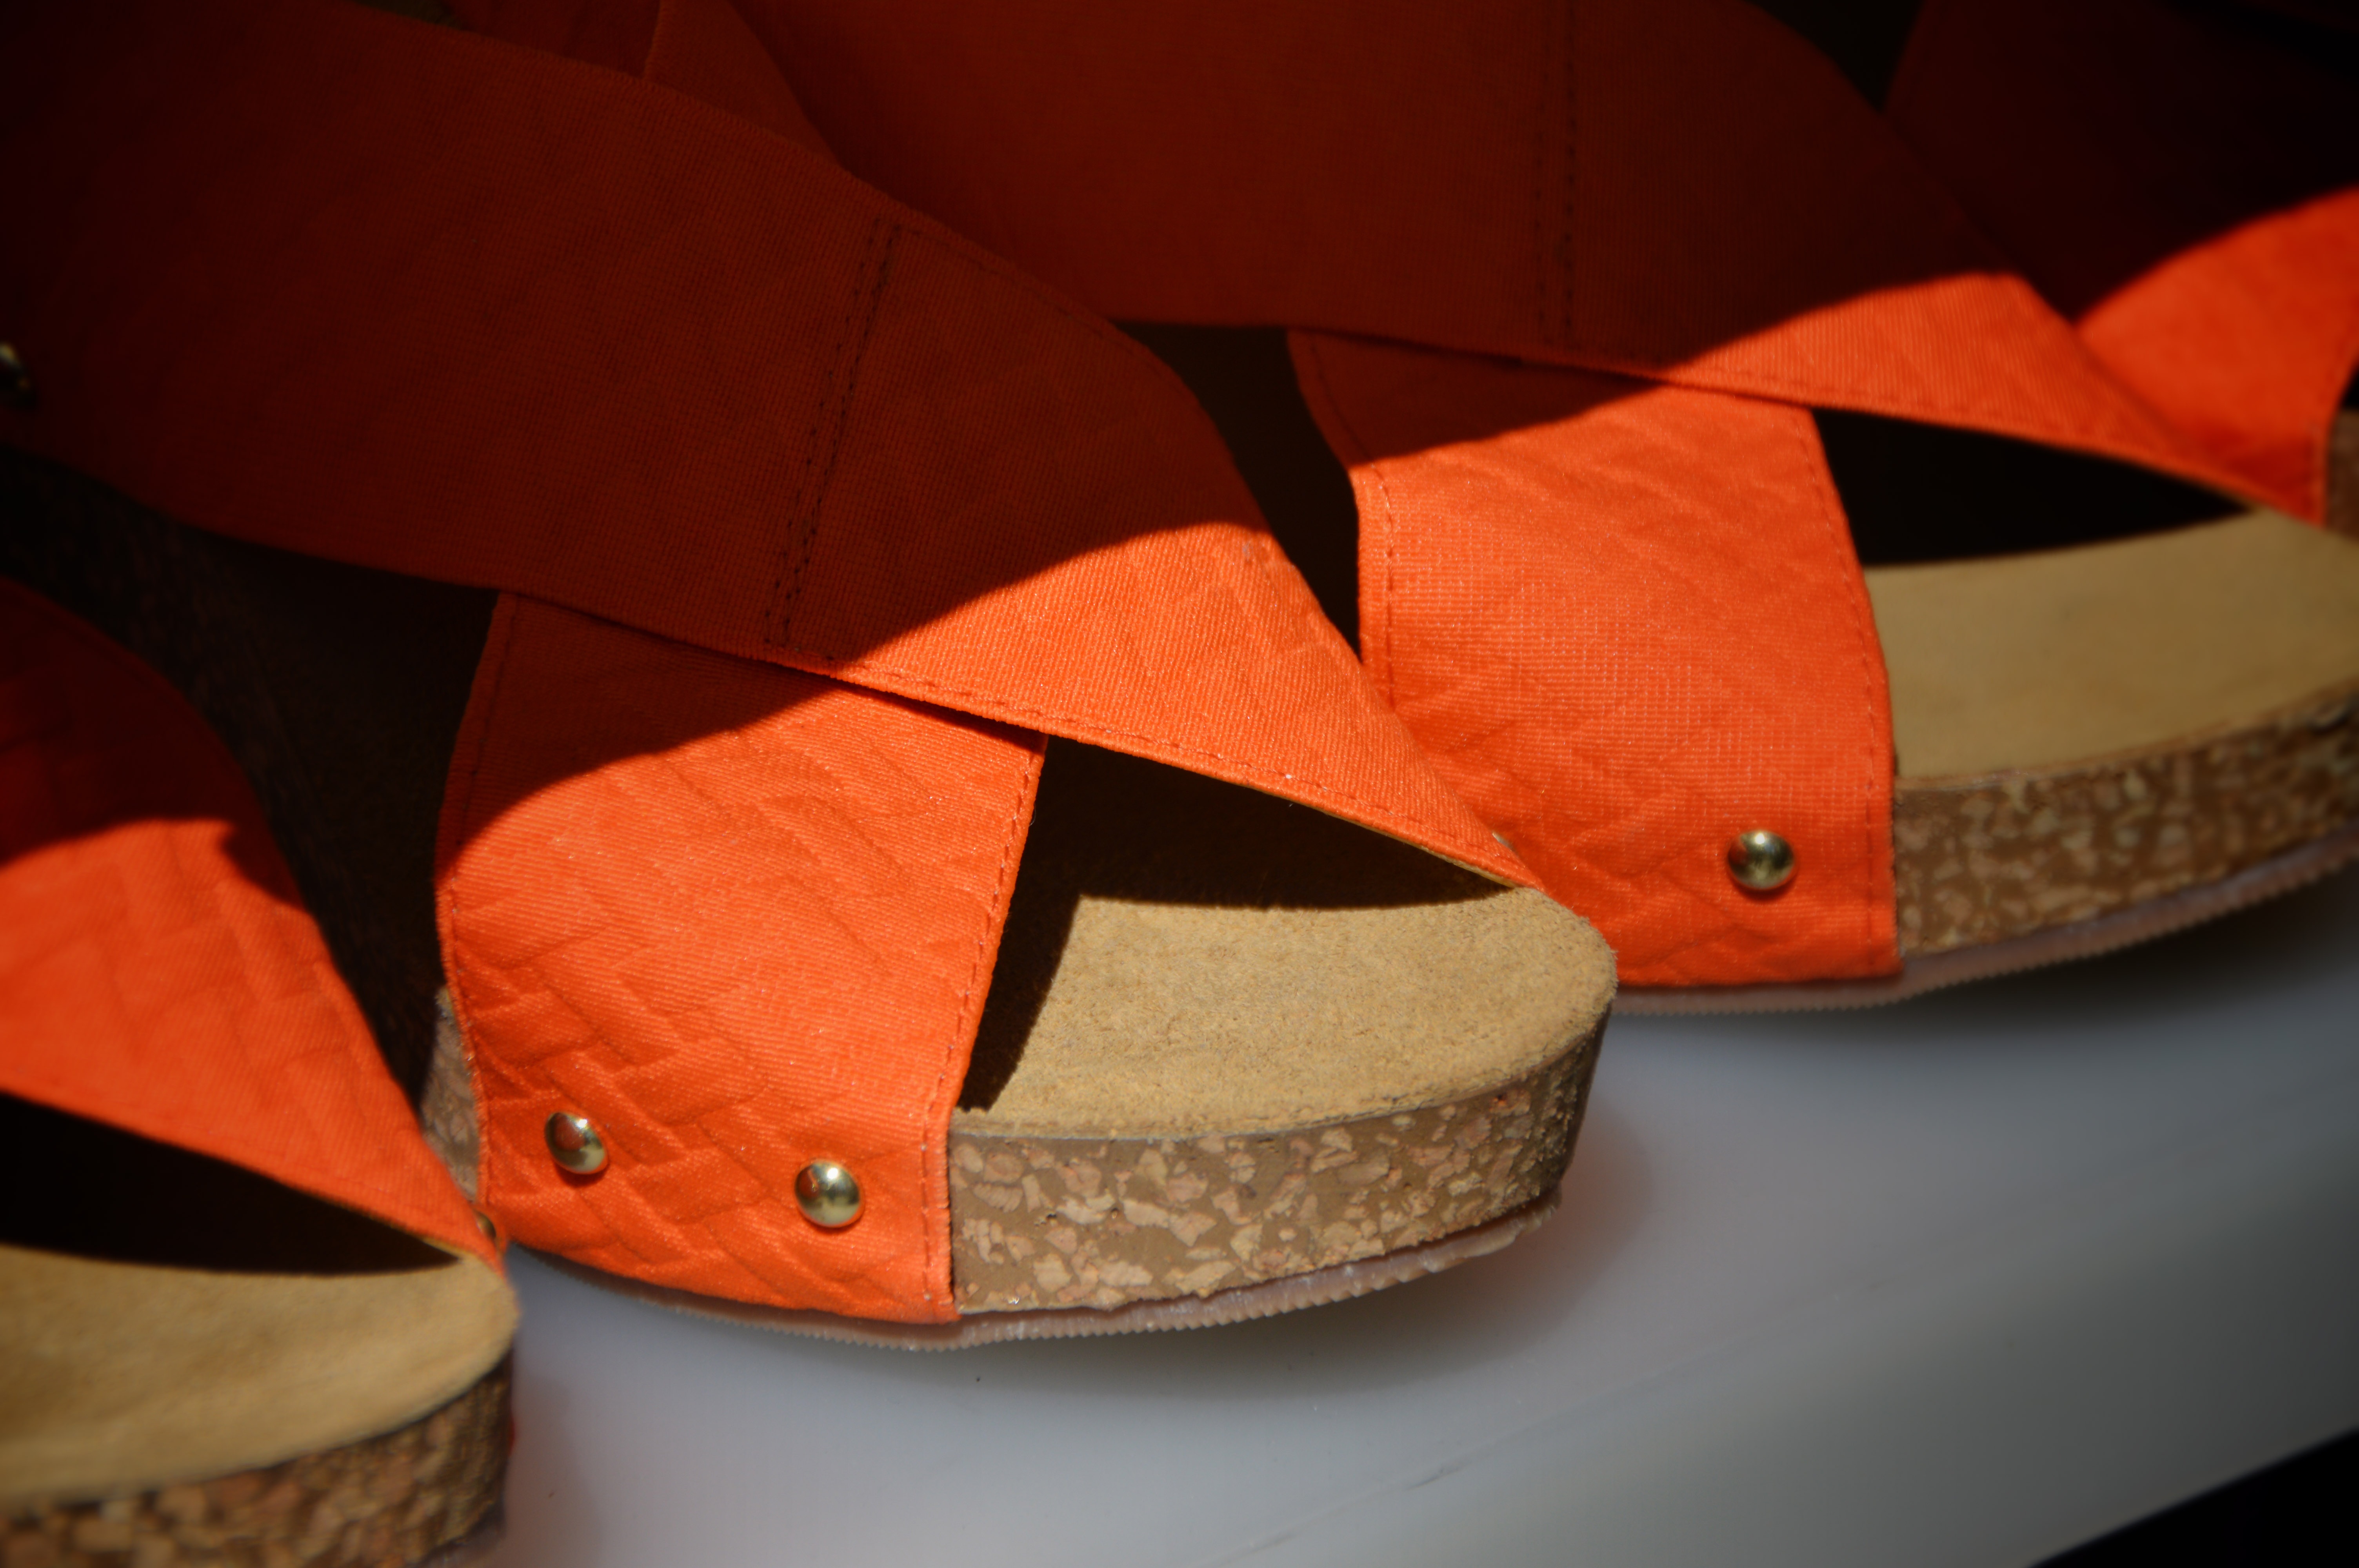
open, shoe, red, hat, clothing, headgear, shoes, art, sandals, cap, footwear, airy, women's shoes, fashion accessory, outdoor shoe